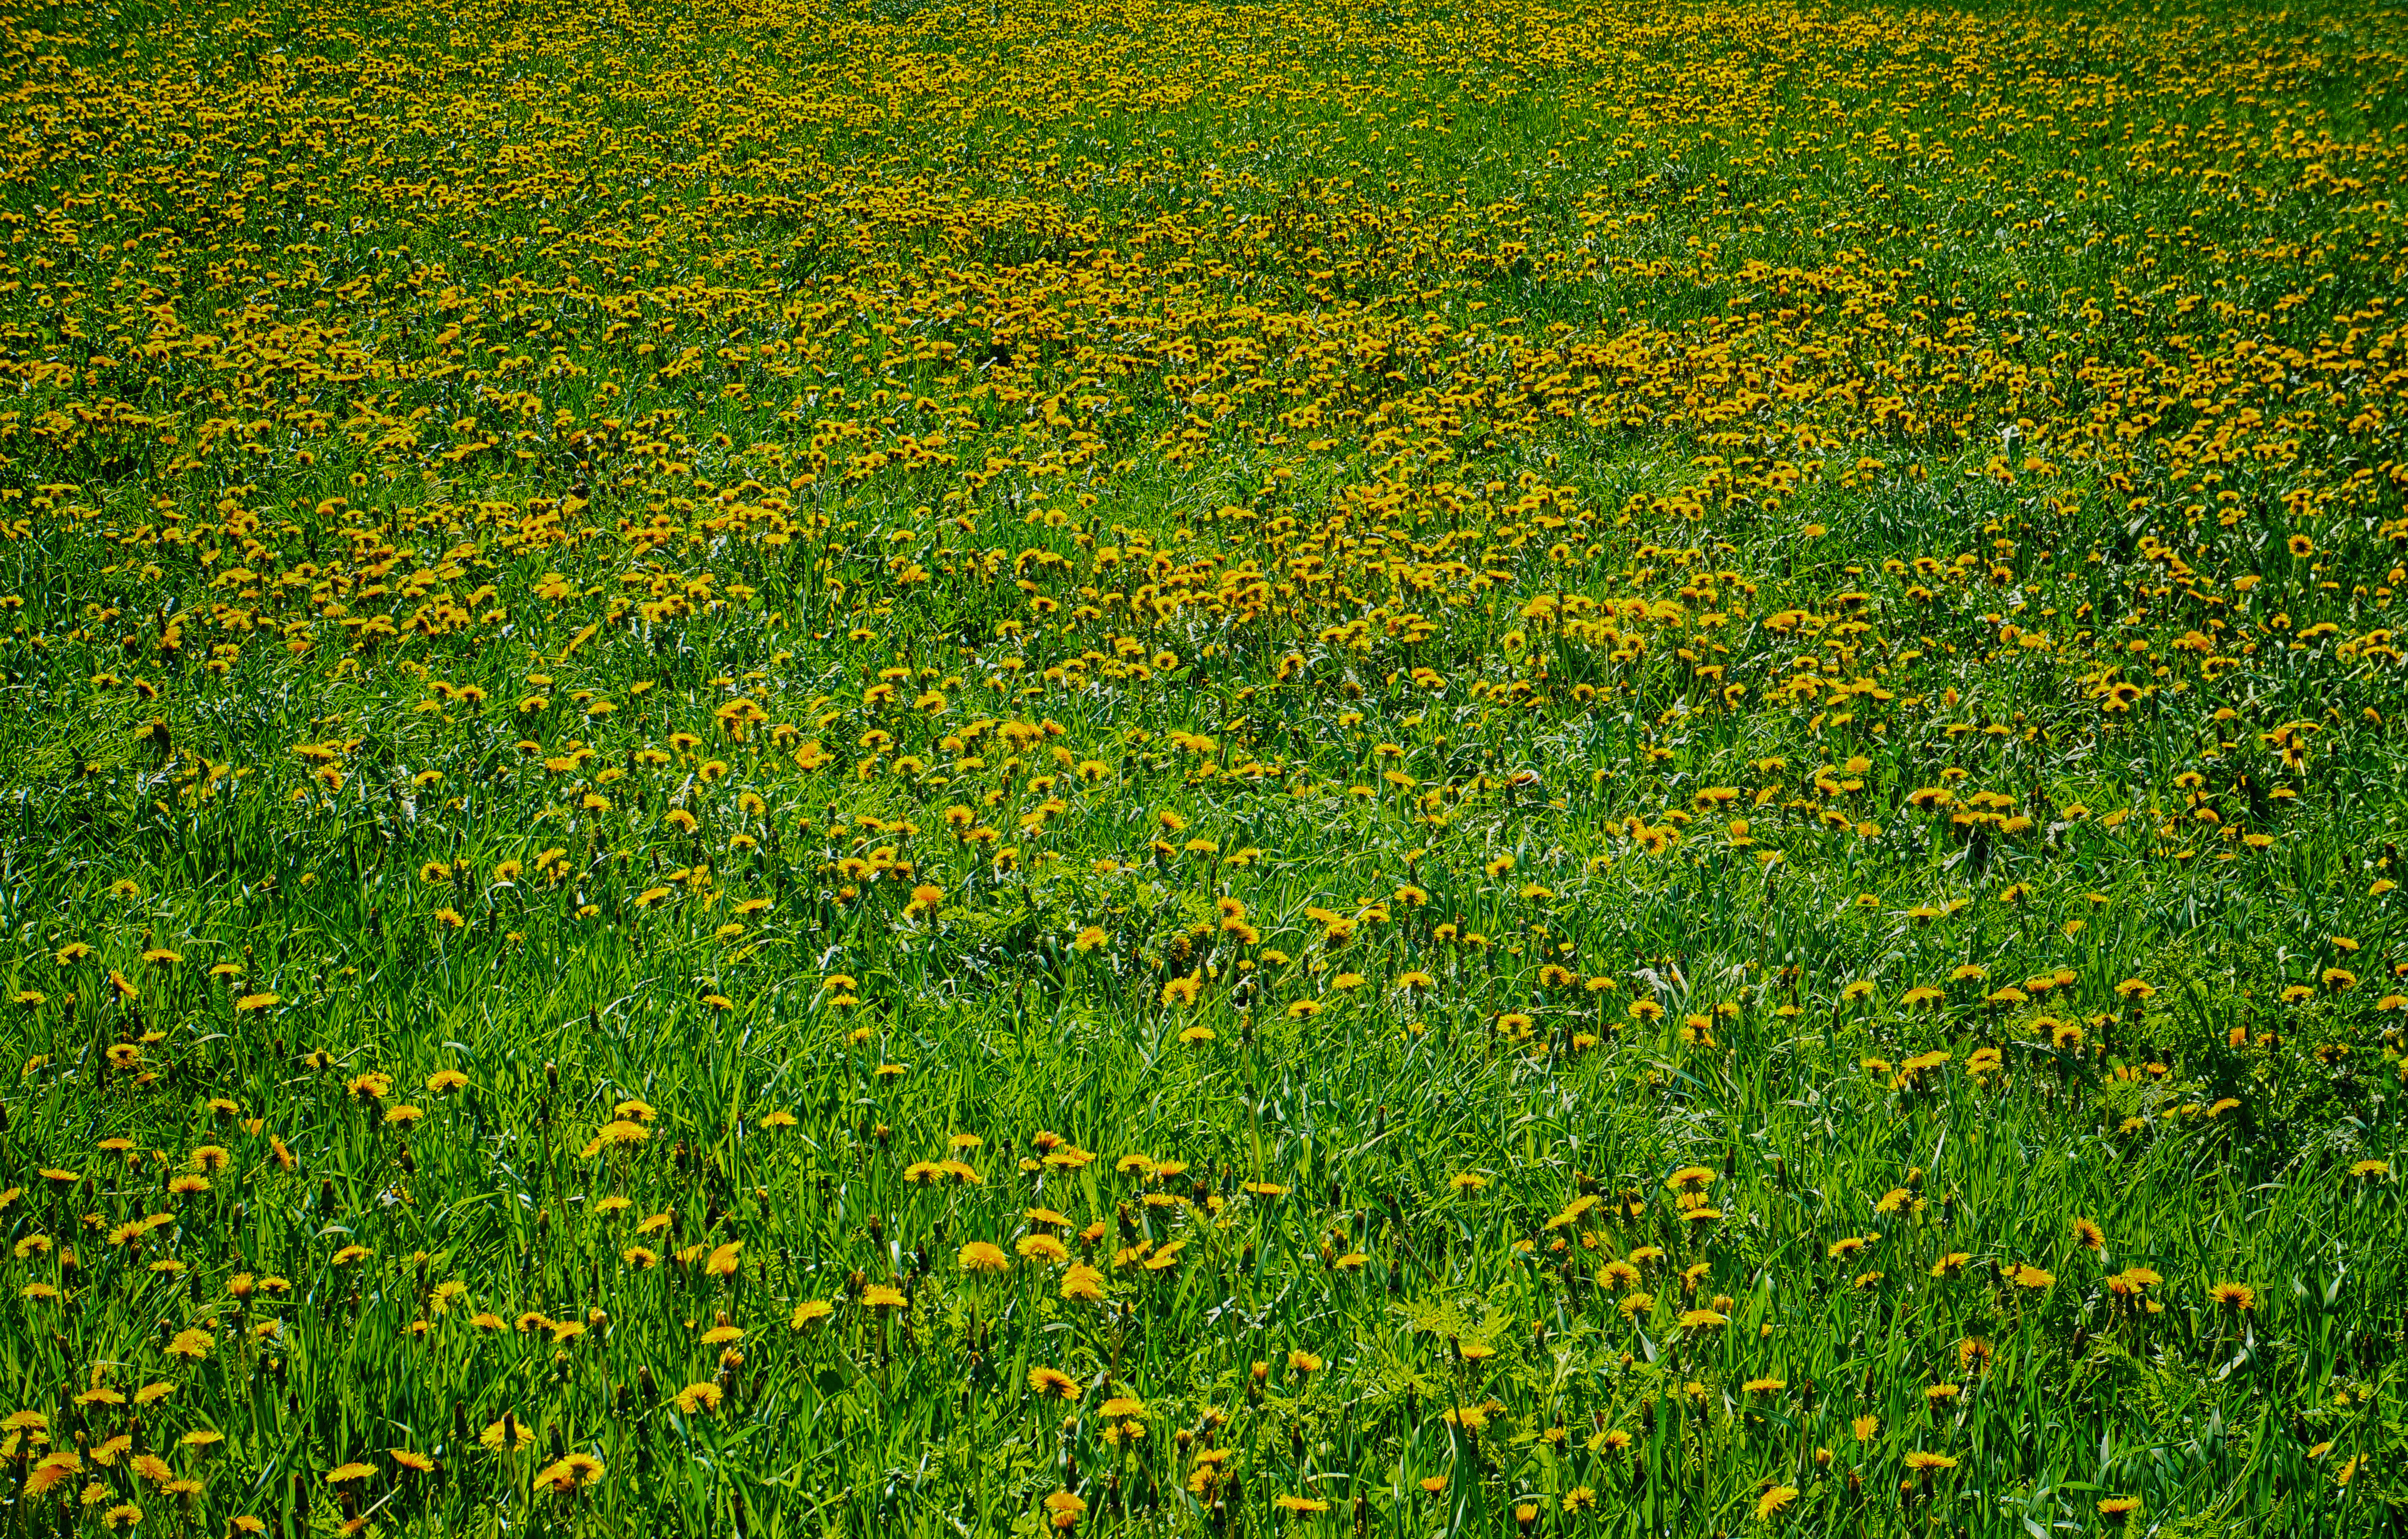
nature, grass, plant, field, lawn, meadow, dandelion, prairie, sunlight, flower, green, pasture, yellow, flora, plain, wildflower, cool image, grassland, vegetation, dandelions, sony, finland, helsinki, habitat, alpha, i, 3000, ecosystem, ilce, viikki, ilce3000, 3000k, ilce3000k, flowering plant, natural environment, grass family, land plant